Ethel Proudlock case

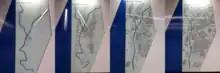
Montage of historical maps of the Klang River, taken at the Pasar Seni MRT/LRT station. The Victoria Institution was located on its eastern bank when the murder occurred. The school's site was located several meters south of the present-day station, marked 'You Are Here'.

On the evening of 23 April 1911, Ethel and William Proudlock had attended Evensong at the local church. Her husband had made plans to dine with a fellow teacher; therefore, Proudlock was alone in the VI headmaster's bungalow, near the present-day Pasar Seni LRT/MRT station.